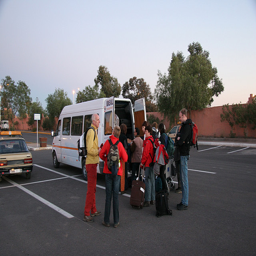
People with backpacks and luggage gather around the back of the van
A group of people in a parking lot next to a white van.
Group assembled in parking lot with luggage and loading a large van
a group of people standing around a bus
Several people stand in front of a white van.